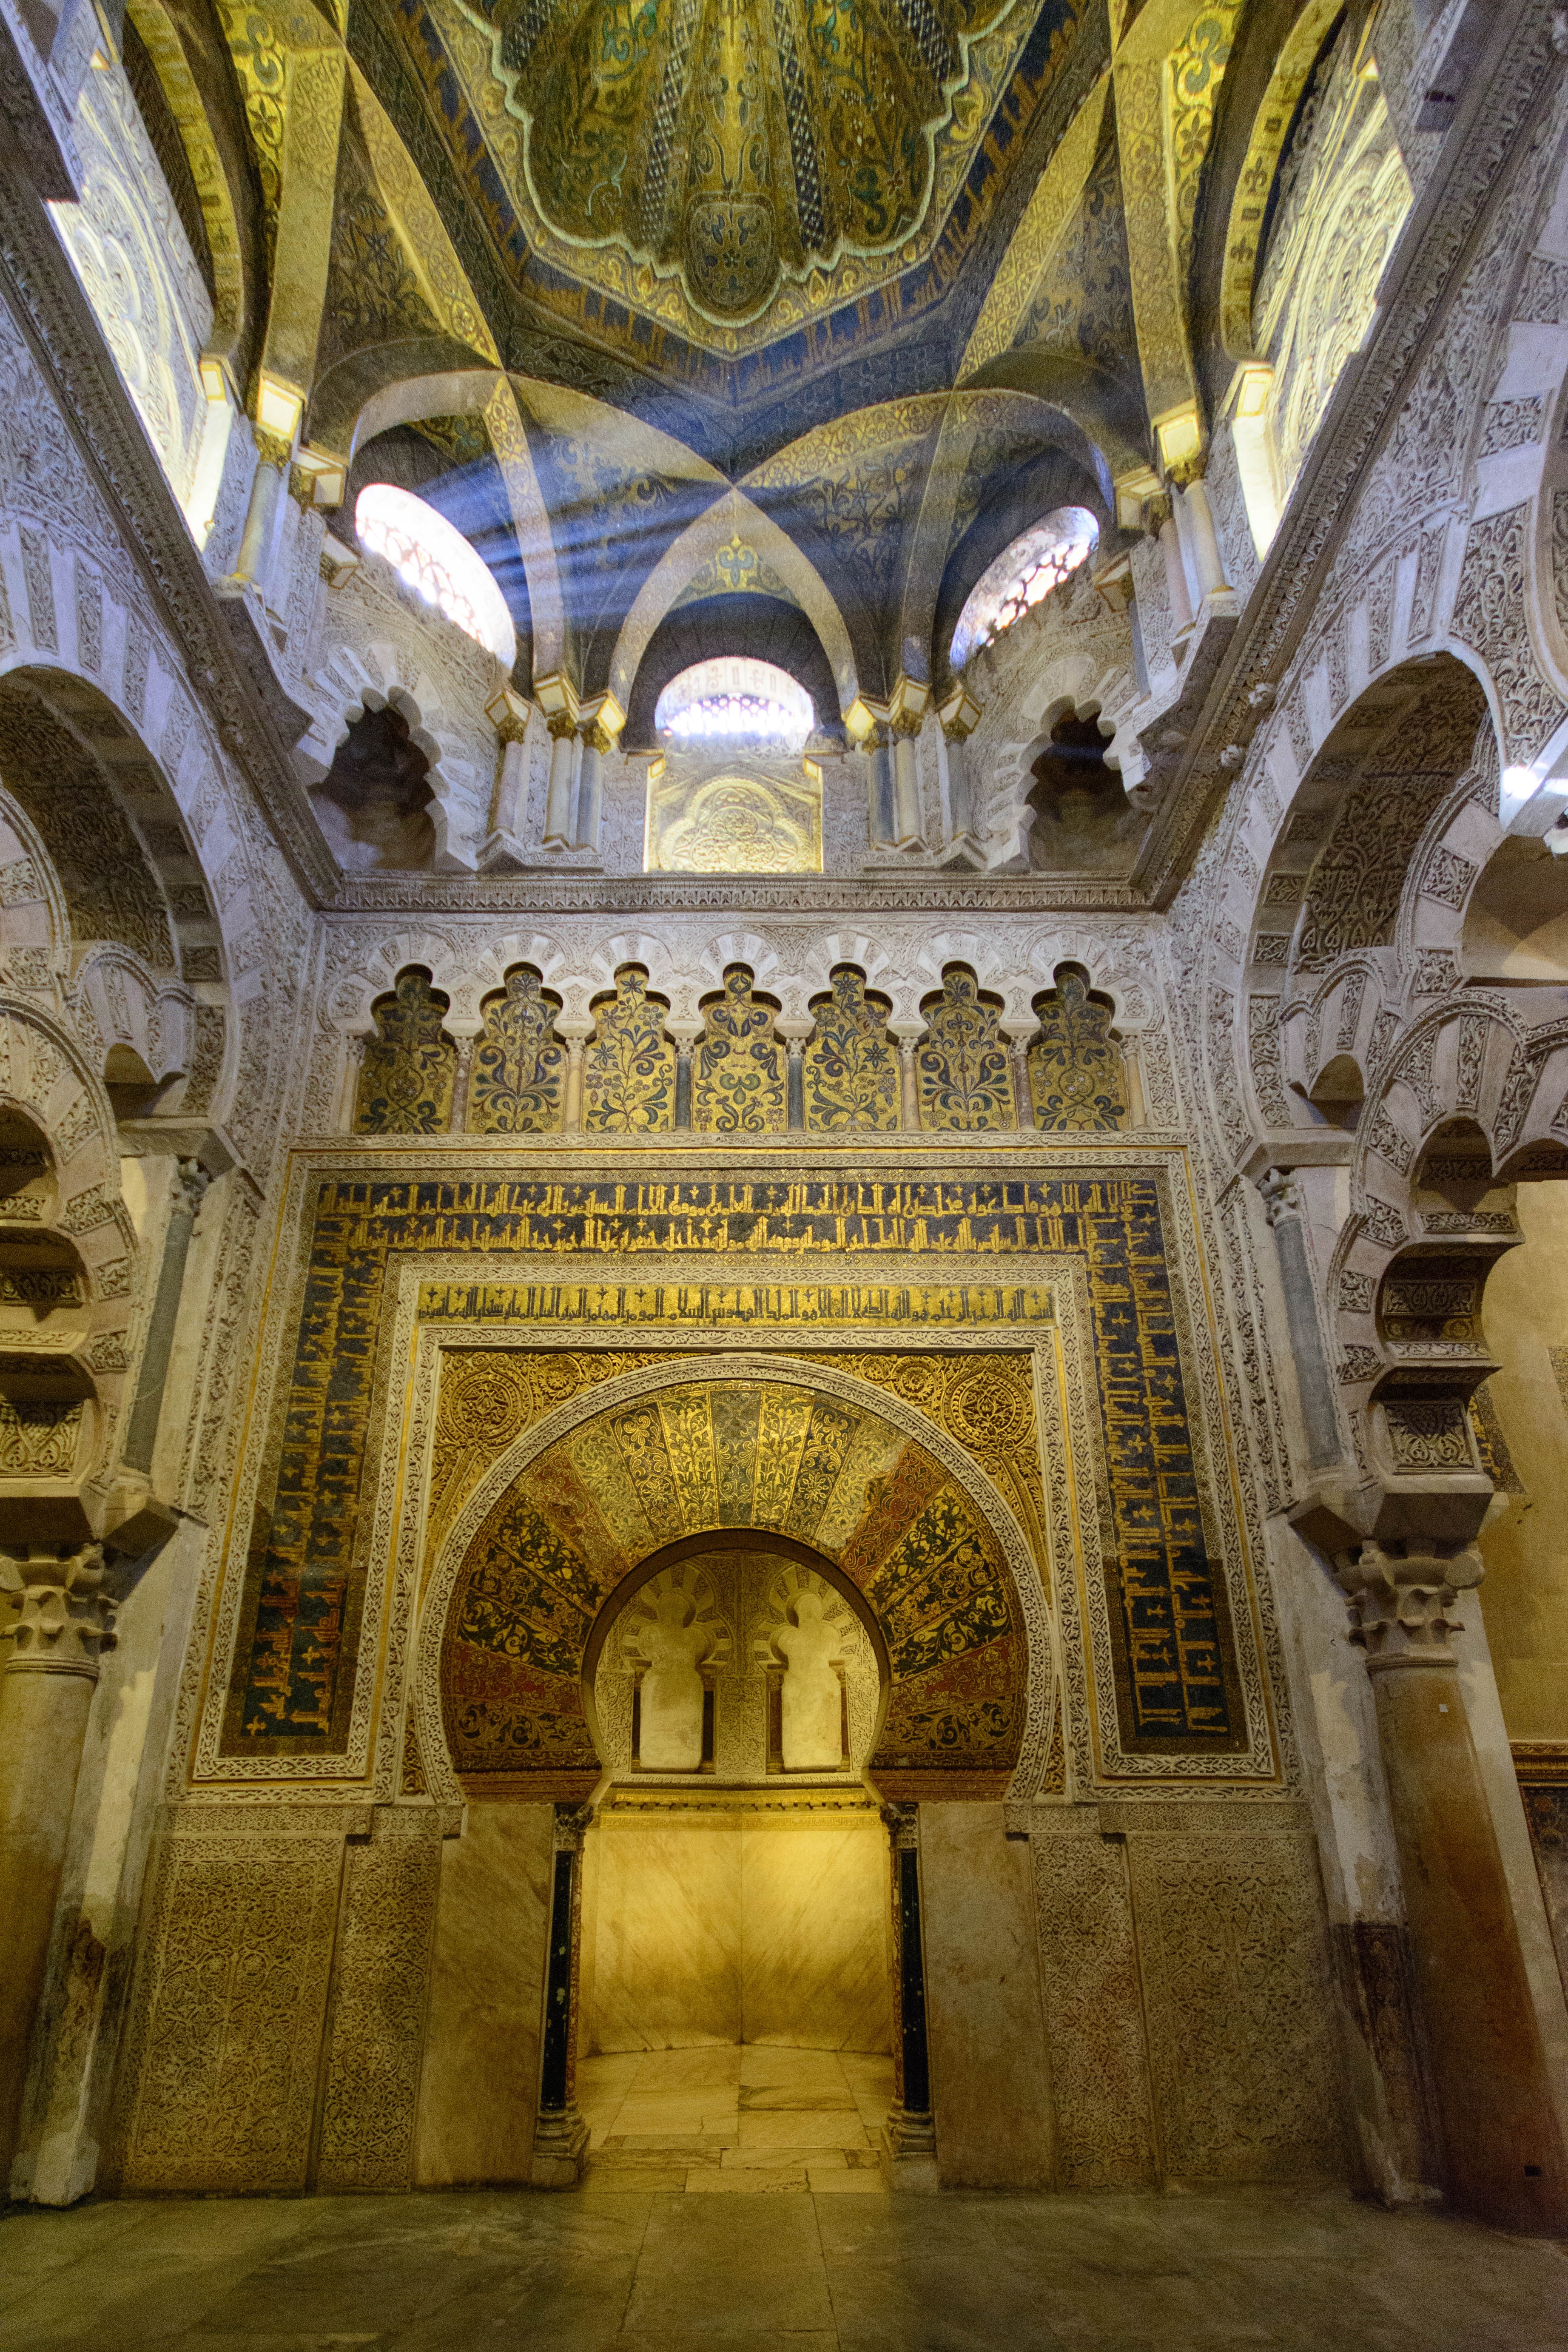
architecture, building, palace, cathedral, chapel, place of worship, baptistery, world heritage, spain, temple, monastery, mosque, synagogue, mezquita, basilica, crypt, cordoba, moorish, ancient history, byzantine architecture, mihrab